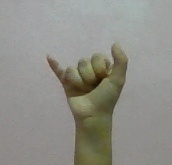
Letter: ya